Persian embassy to Europe (1609–1615)

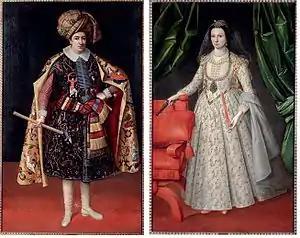
Robert Shirley and his Circassian wife Teresia, c. 1624–1627. Robert Shirley modernized the Persian army, and led the 1609–1615 embassy to Europe.

In 1616, a trade agreement was reached between Shah Abbas and the East India Company and in 1622 "a joint Anglo-Persian force expelled the Portuguese and Spanish traders from the Persian Gulf" in the Capture of Ormuz.